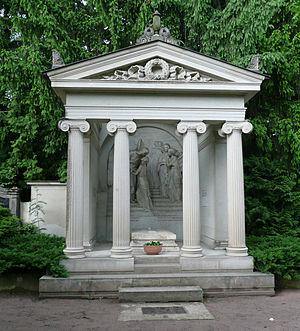
Ernst Moritz Theodor Ziller né le 22 juin 1837, à Serkowitz, aujourd'hui quartier de Radebeul, et mort le 4 novembre 1923, à Athènes, est un architecte, chercheur et archéologue saxon naturalisé grec. Avec plus de 500 bâtiments privés et publics construits entre 1870 et 1914, Ziller a laissé une empreinte durable sur l’architecture historiciste de la fin du XIXᵉ siècle en Grèce. Membre certainement le plus influent de la famille d'architectes Ziller, il a acquis par mariage la nationalité grecque.